Mylène Gilbert-Dumas

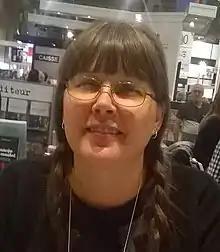
Mylène Gilbert-Dumas

Mylène Gilbert-Dumas (born October 20, 1967) is a Canadian writer living in the Estrie region of Quebec.